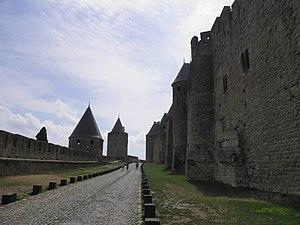
Remparts et lice de la cité de Carcassonne (Aude, France).
La Cité de Carcassonne est un ensemble architectural médiéval qui se trouve dans la ville française de Carcassonne dans le département de l'Aude, région d'Occitanie. Elle est située sur la rive droite de l'Aude, au sud-est de la ville actuelle. Cette cité médiévale fortifiée, dont les origines remontent à la période gallo-romaine, doit sa renommée à sa double enceinte, atteignant près de 3 km de longueur et comportant cinquante-deux tours, qui domine la vallée de l'Aude. La Cité comprend également un château et une basilique.